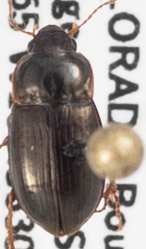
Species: Amara quenseli
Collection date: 2022-08-23
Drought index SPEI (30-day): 0.47
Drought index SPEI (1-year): -0.62
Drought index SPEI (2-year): -0.54